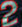
Number: 2